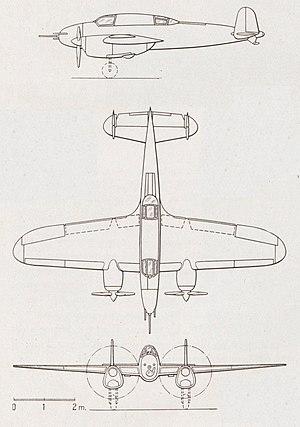
Plan 3-vues du PWS-33 Wyzel